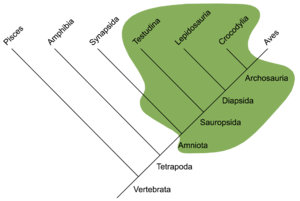
En systématique, un grade évolutif, ou plus simplement un grade, est un groupe d'organismes vivants dont le plan d'organisation est relativement similaire par comparaison avec celui de groupes phylogénétiquement voisins. Les concepts de grade évolutif et de plan d'organisation sont sujets à débat. Certaines écoles de systématique, comme la systématique évolutionniste, accordent à de tels concepts une légitimité en tant que critères valides de classification. D'autres, comme la systématique cladiste, ne considèrent pas les grades et plans d'organisation comme des critères de classifications pertinents. Pour le cladisme, par exemple, ne sont valides que les groupes d'organismes étant constitués par une espèce ancestrale hypothétique et toutes les espèces qui en sont issues par descendance. Au contraire, pour la systématique évolutionniste, il est possible de constituer un groupe valide au sein de sa classification même si certains descendants de cet ancêtre en sont exclus. Dans ce dernier cas, la systématique cladiste refusera d'en faire un groupe valide au sein de sa propre classification.
Le nom reptiles désigne des animaux terrestres à température variable, au corps souvent allongé et recouvert d'écailles, et dont la démarche, pattes écartées et corps proche du sol, est proche de la reptation. Ce groupe, que les sources notamment antérieures au XXIᵉ siècle considèrent comme un taxon dénommé Reptilia, inclut dans ce cas des animaux disparus comme les dinosaures, les ichthyosaures, les plésiosaures, les pliosaures, les ptérosaures. Depuis l'essor de la cladistique et surtout du cladisme, un nombre croissant de chercheurs considère que le mot reptile ne doit plus être utilisé comme un taxon valide car il ne désigne pas un groupe holophylétique dont les espèces descendent toutes d'un ancêtre commun « reptilien » exclusif, mais forment un regroupement paraphylétique d'espèces semblables par les caractères de l'ectothermie et des écailles. Le groupe « reptiles » serait ainsi paraphylétique parce que les ancêtres communs du groupe ont aussi produit une descendance ne possédant pas de tels caractères : les mammifères et les oiseaux.